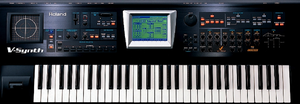
Roland Corporation, connue sous le nom de Roland, est une entreprise fabriquant des instruments de musique électroniques. Elle a été fondée le 18 avril 1972 par Ikutaro Kakehashi à Ōsaka. Deux variantes existent quant à l'origine du nom de cette société. Selon la première version, son nom viendrait du poème épique français La Chanson de Roland. Selon l'autre hypothèse, plus vraisemblable, Roland était vouée à l'export et, peu satisfait des difficultés que suscitait la prononciation de sa première société, Ace Electronic Industries Inc., Ikutaro Kakehashi cherchait un nom commercial facilement prononçable dans les différents pays d'export. Il aurait alors retenu le nom Roland dans un annuaire téléphonique, en recherchant un nom à consonance américaine à la lettre 'R'.